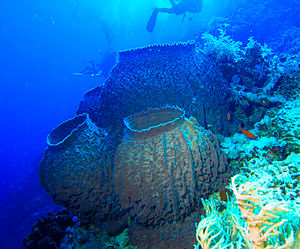
Havsvampe
Store tøndeførmede svampe - Xestospongia testudinaria.
Havsvampe er en række af primitive flercellede hav- og ferskvandsdyr. De kaldes også dyriske svampe, spongier eller blot svampe.